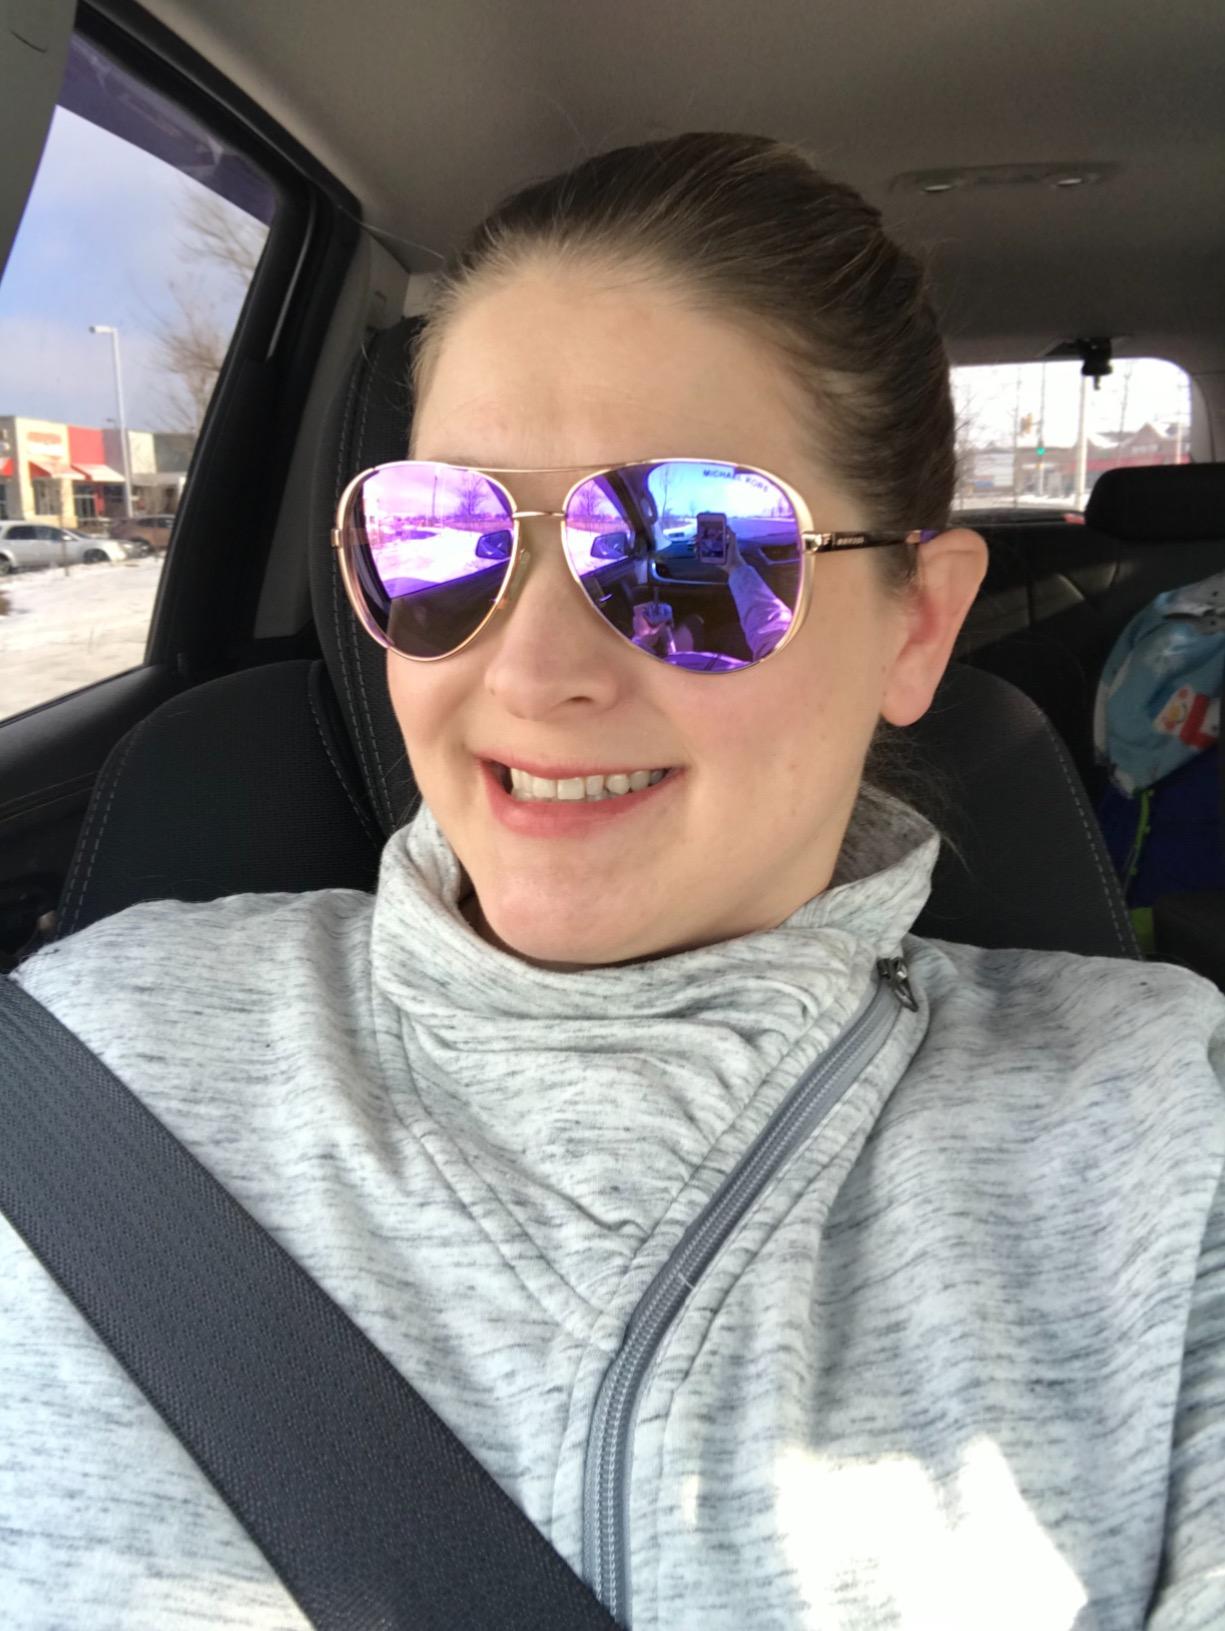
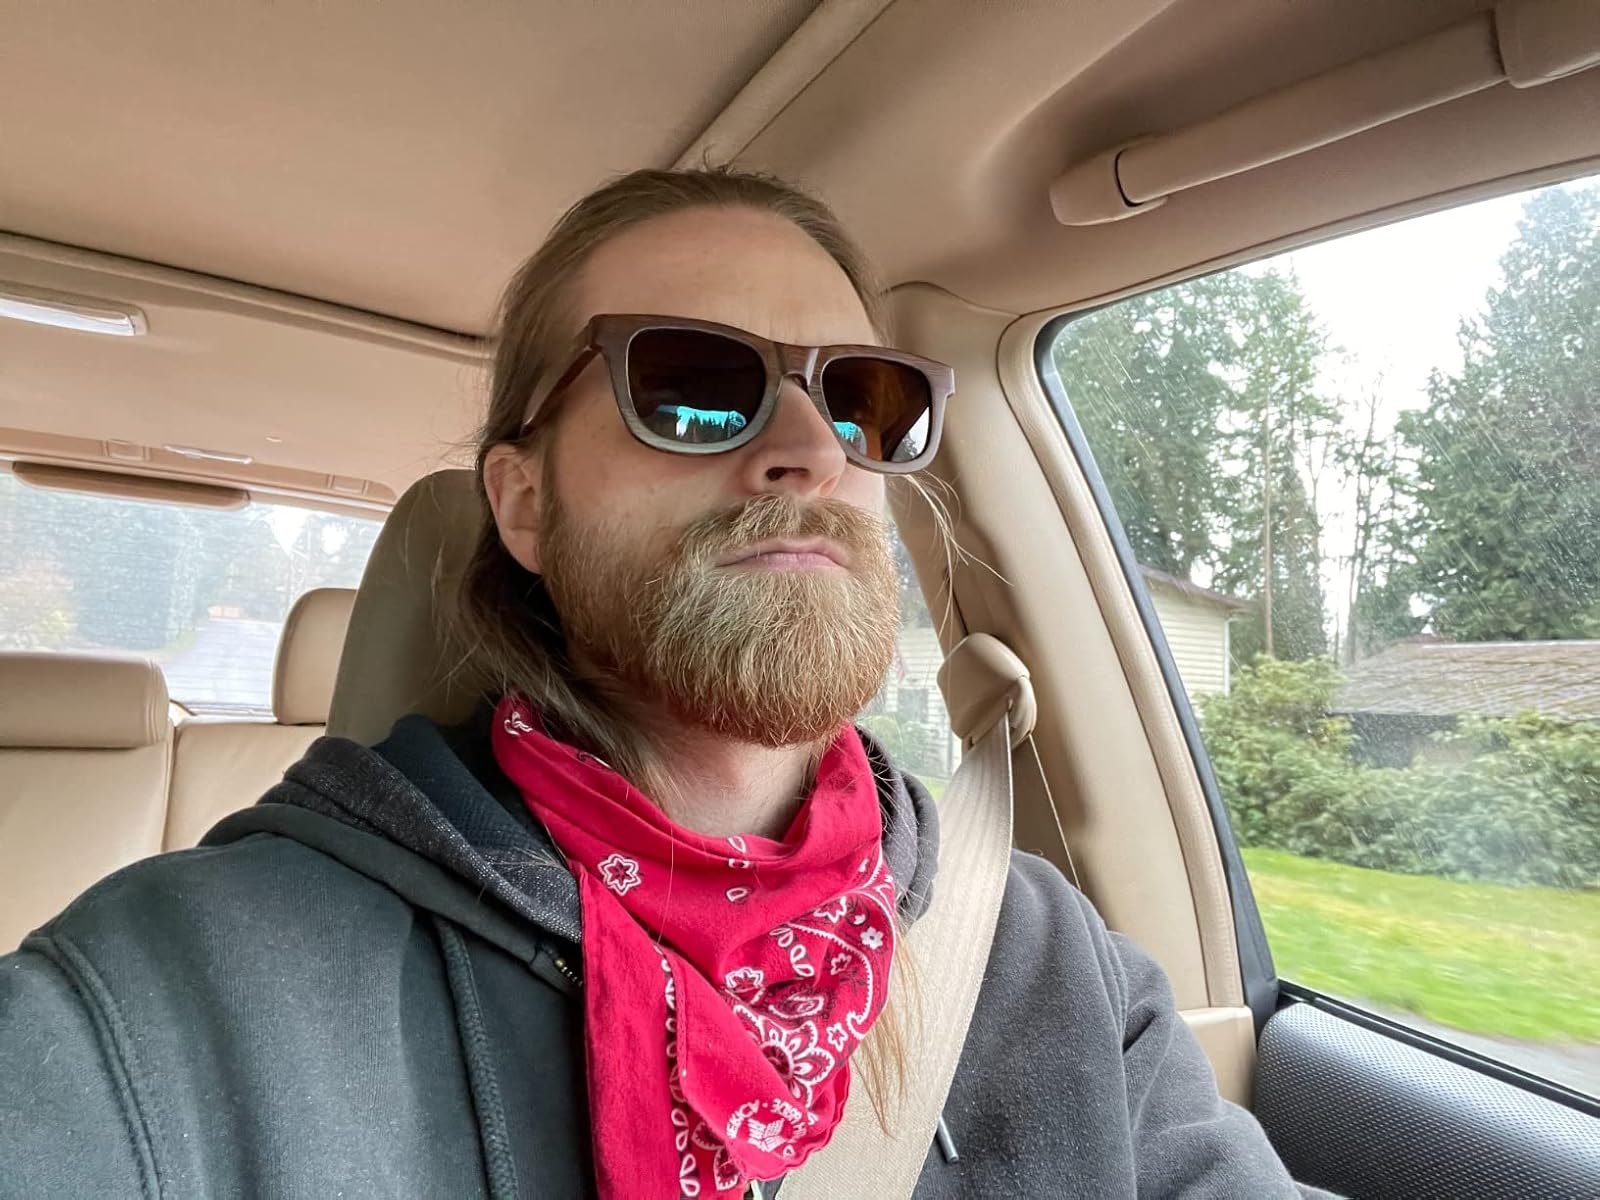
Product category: accessories_sunglasses
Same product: no